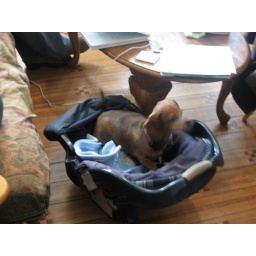
Maggie in the car seat